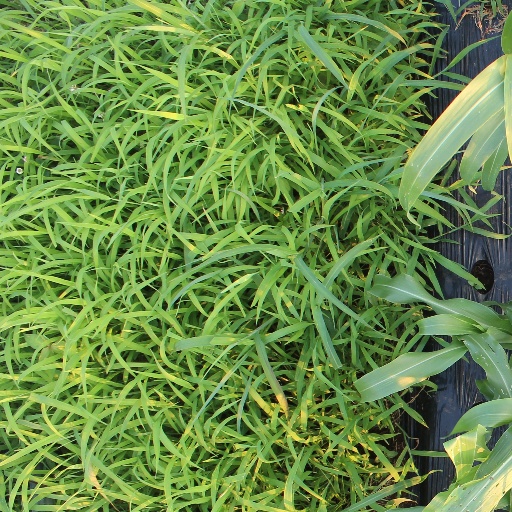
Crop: sorghum